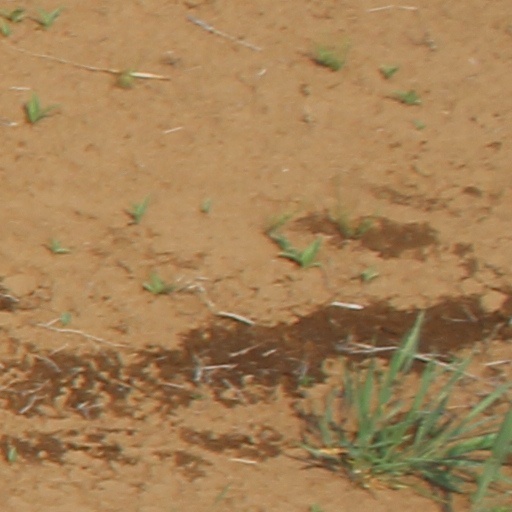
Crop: wheat